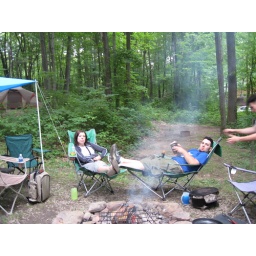
Camping in Farmington PA, day before white water rafting.